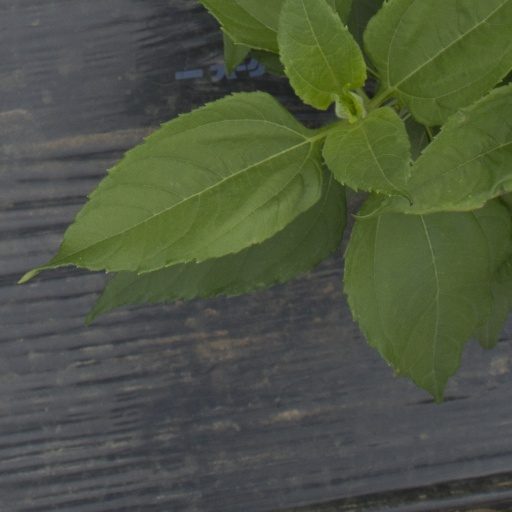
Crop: Jerusalem artichoke